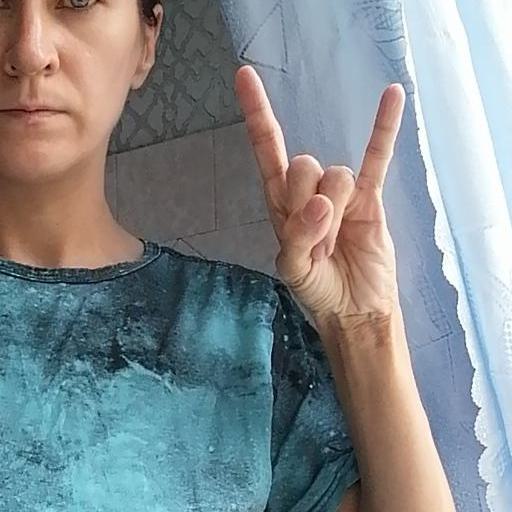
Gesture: rock